Colonial Gardens Commercial Historic District

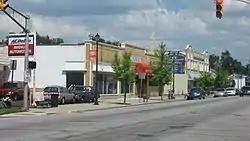
Mishawaka Avenue, July 2013

Colonial Gardens Commercial Historic District is a national historic district located at South Bend, St. Joseph County, Indiana. It encompasses four contributing buildings on a commercial strip in South Bend. It developed between about 1925 and 1947, and includes notable examples of Classical Revival style architecture. The buildings are tan brick commercial buildings with terra cotta trim. They include the former River Park Theater (1927) and Colonial Building.